2004 United States House of Representatives elections in Arizona

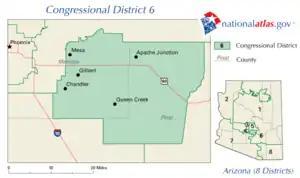

Incumbent Republican J. D. Hayworth, who had represented the district since 1994, ran for re-election. He was re-elected with 60.1% of the vote in 2002.